Fugui railway station

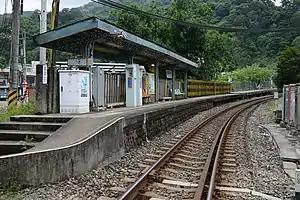

Fugui railway station is a railway station located in Hengshan, Hsinchu County, Taiwan. It is located on the Neiwan line and is operated by the Taiwan Railways Administration.